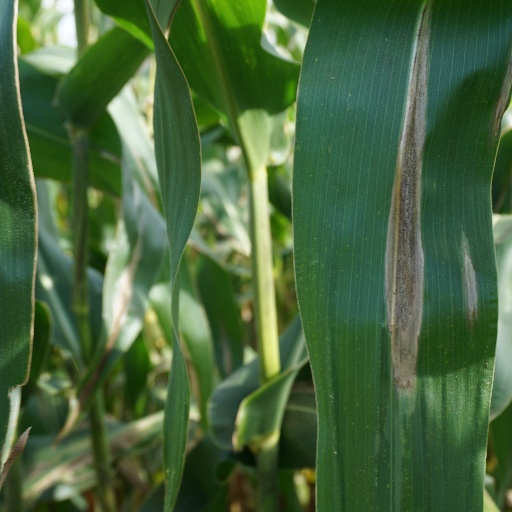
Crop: maize; corn